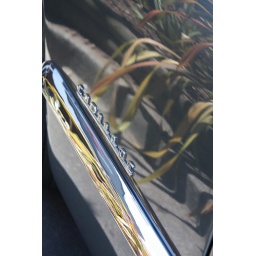
Again the name plate and the reflection of the flax in the window make an interesting picture